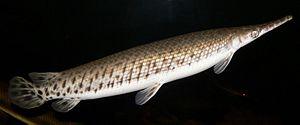
Les Lépisostéidés, couramment appelés brochets crocodiles, forment une famille de poissons osseux d'eau douce originaire d'Amérique du Nord. Des espèces fossiles âgées de millions d'années sont connues. Leur "gueule" comporte environ 500 dents. Leur museau, à l'origine de leur surnom, a la forme de celui d'un crocodile. Une fois la proie en bouche, le brochet crocodile ne la lâche plus, il attend patiemment qu'elle soit épuisée puis l'avale sans la croquer. Les brochets crocodiles peuvent mesurer jusqu'à 3 mètres.